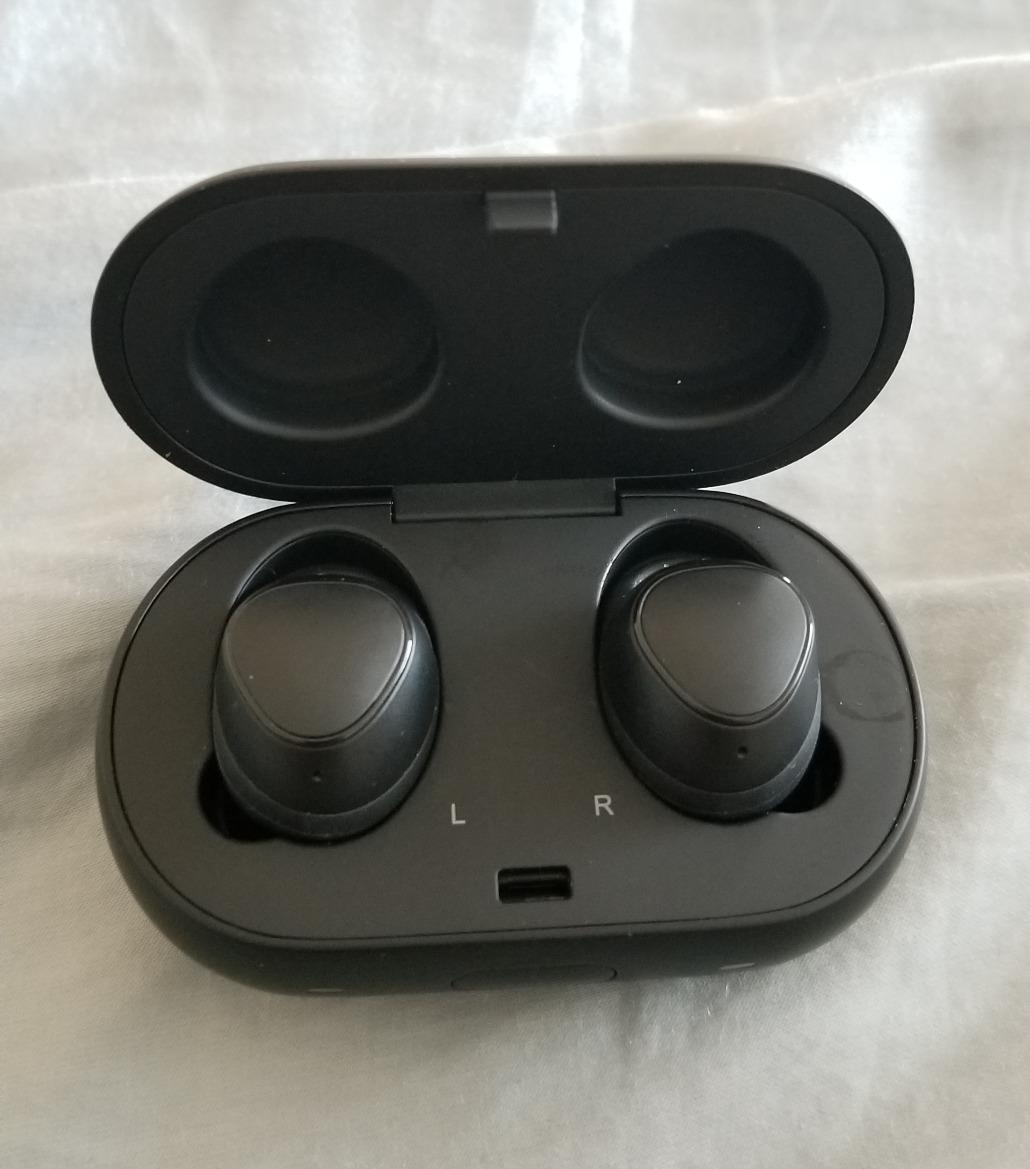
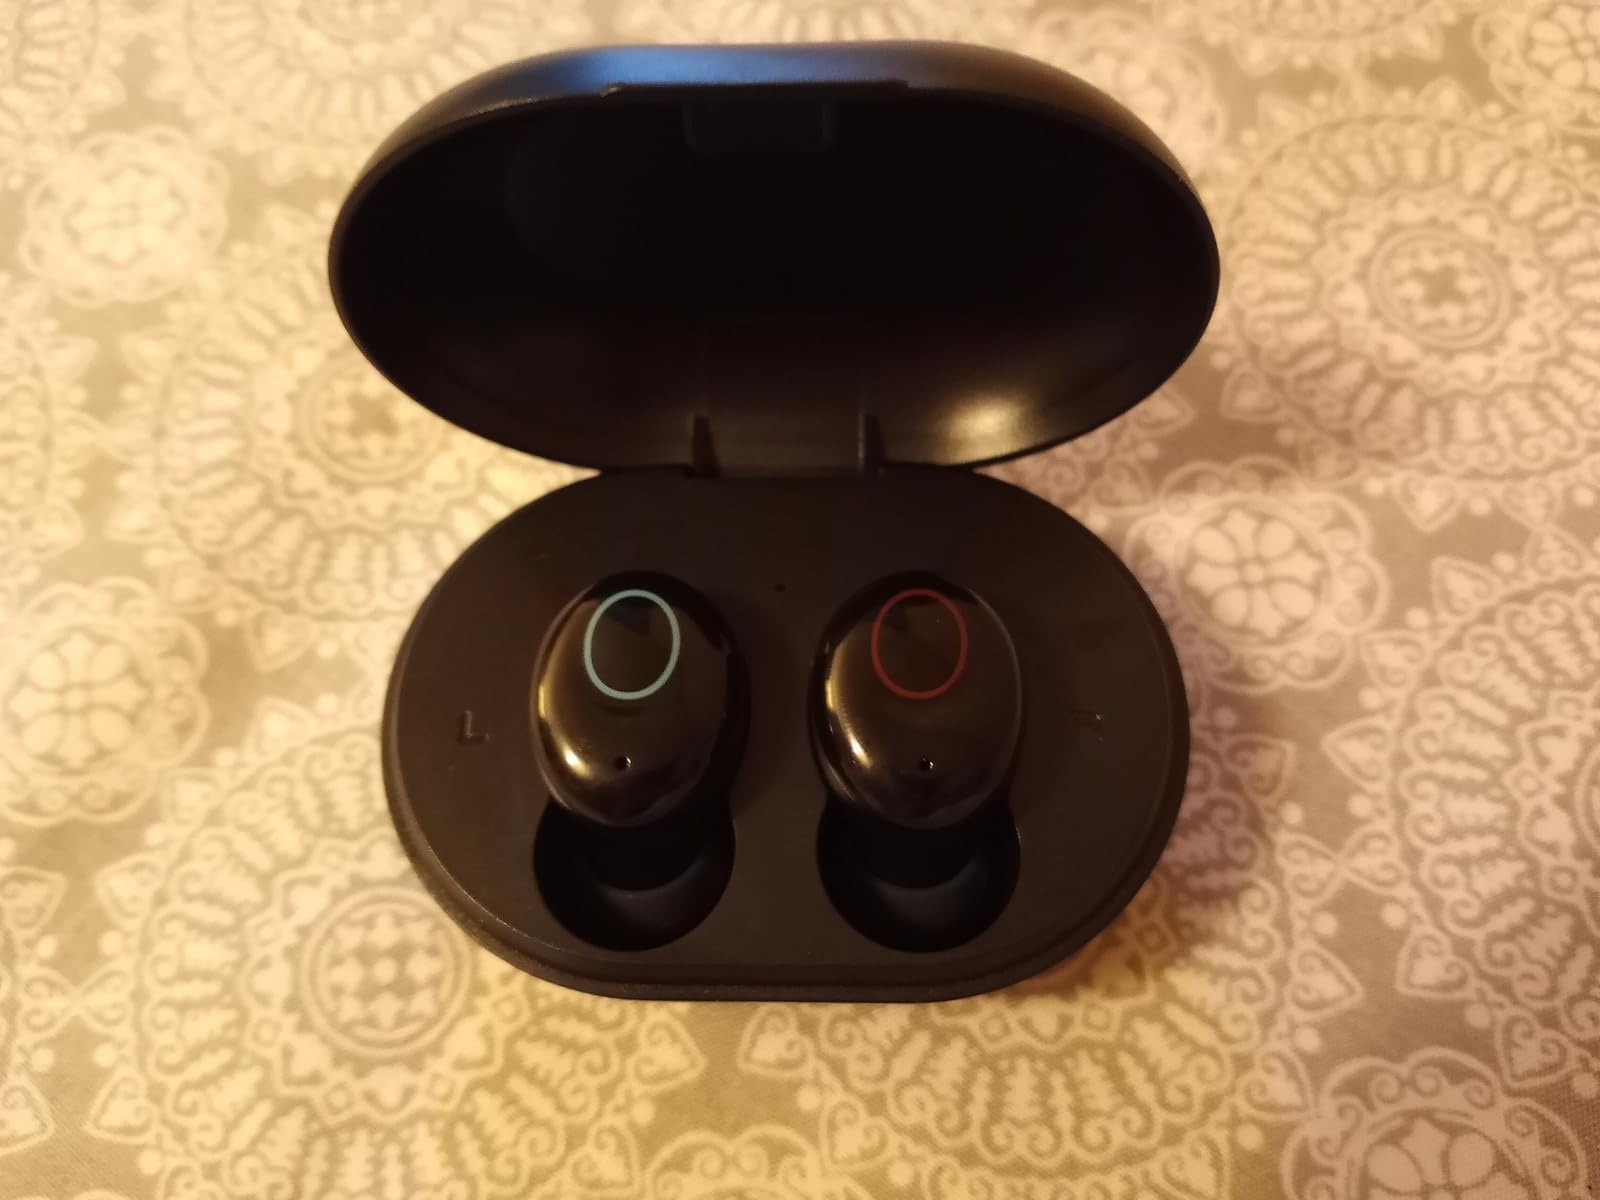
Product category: earbuds
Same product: no